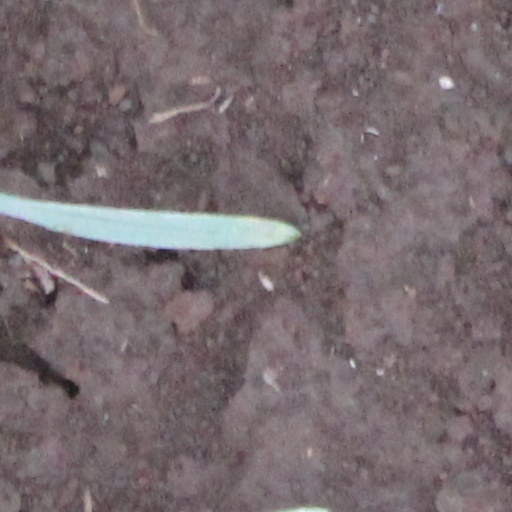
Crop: wheat